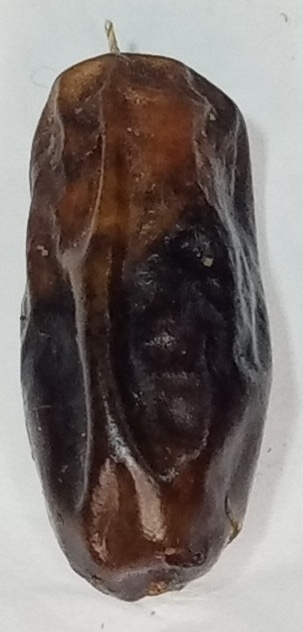
Variety: gajar
Size: medium
Grade: grade-2